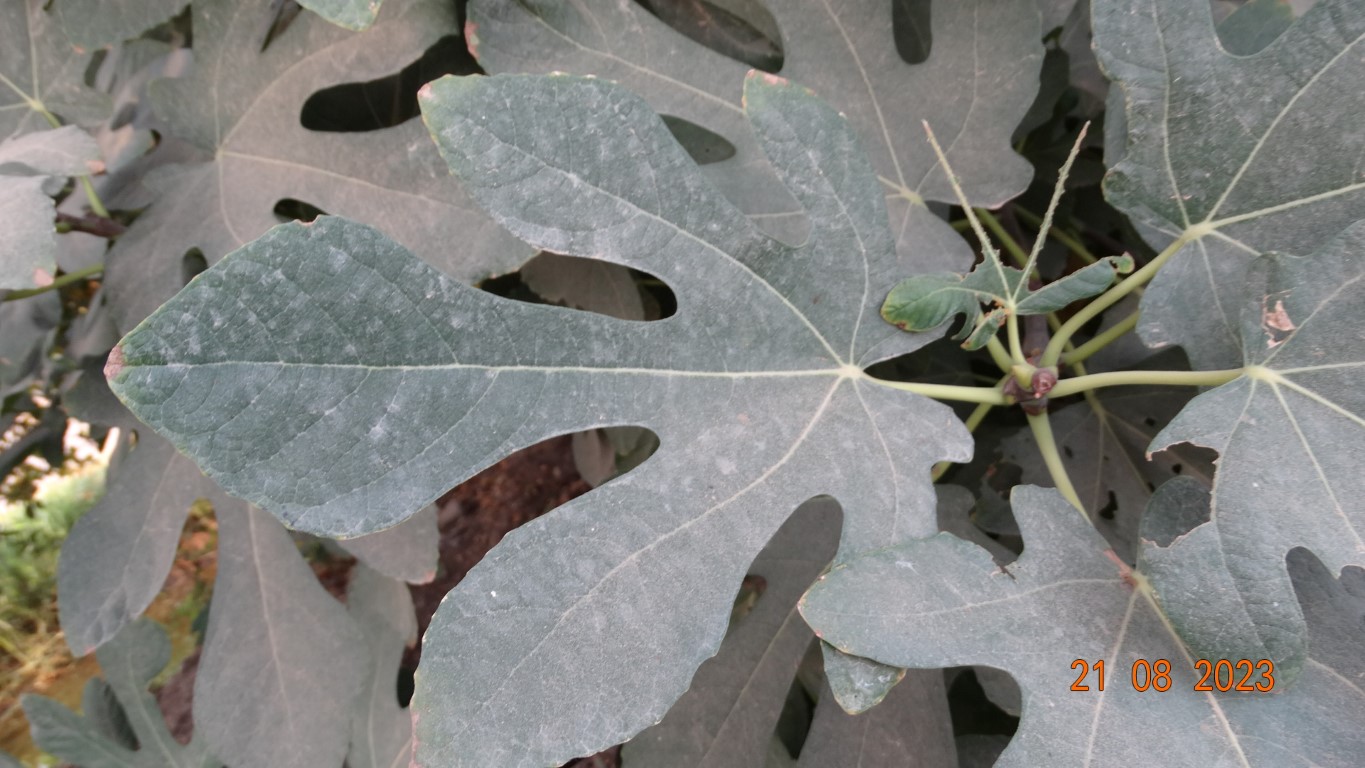
Label: infected